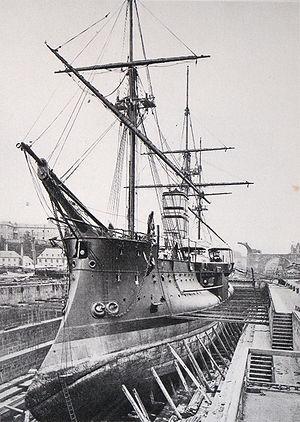
Le cuirassé Le Redoutable en cale sèche à Brest French battleship Redoutable
Le Redoutable est un cuirassé de la Marine française construit à partir de 1873 et lancé en 1876. C'est le premier navire de guerre mis en chantier par la Troisième République.